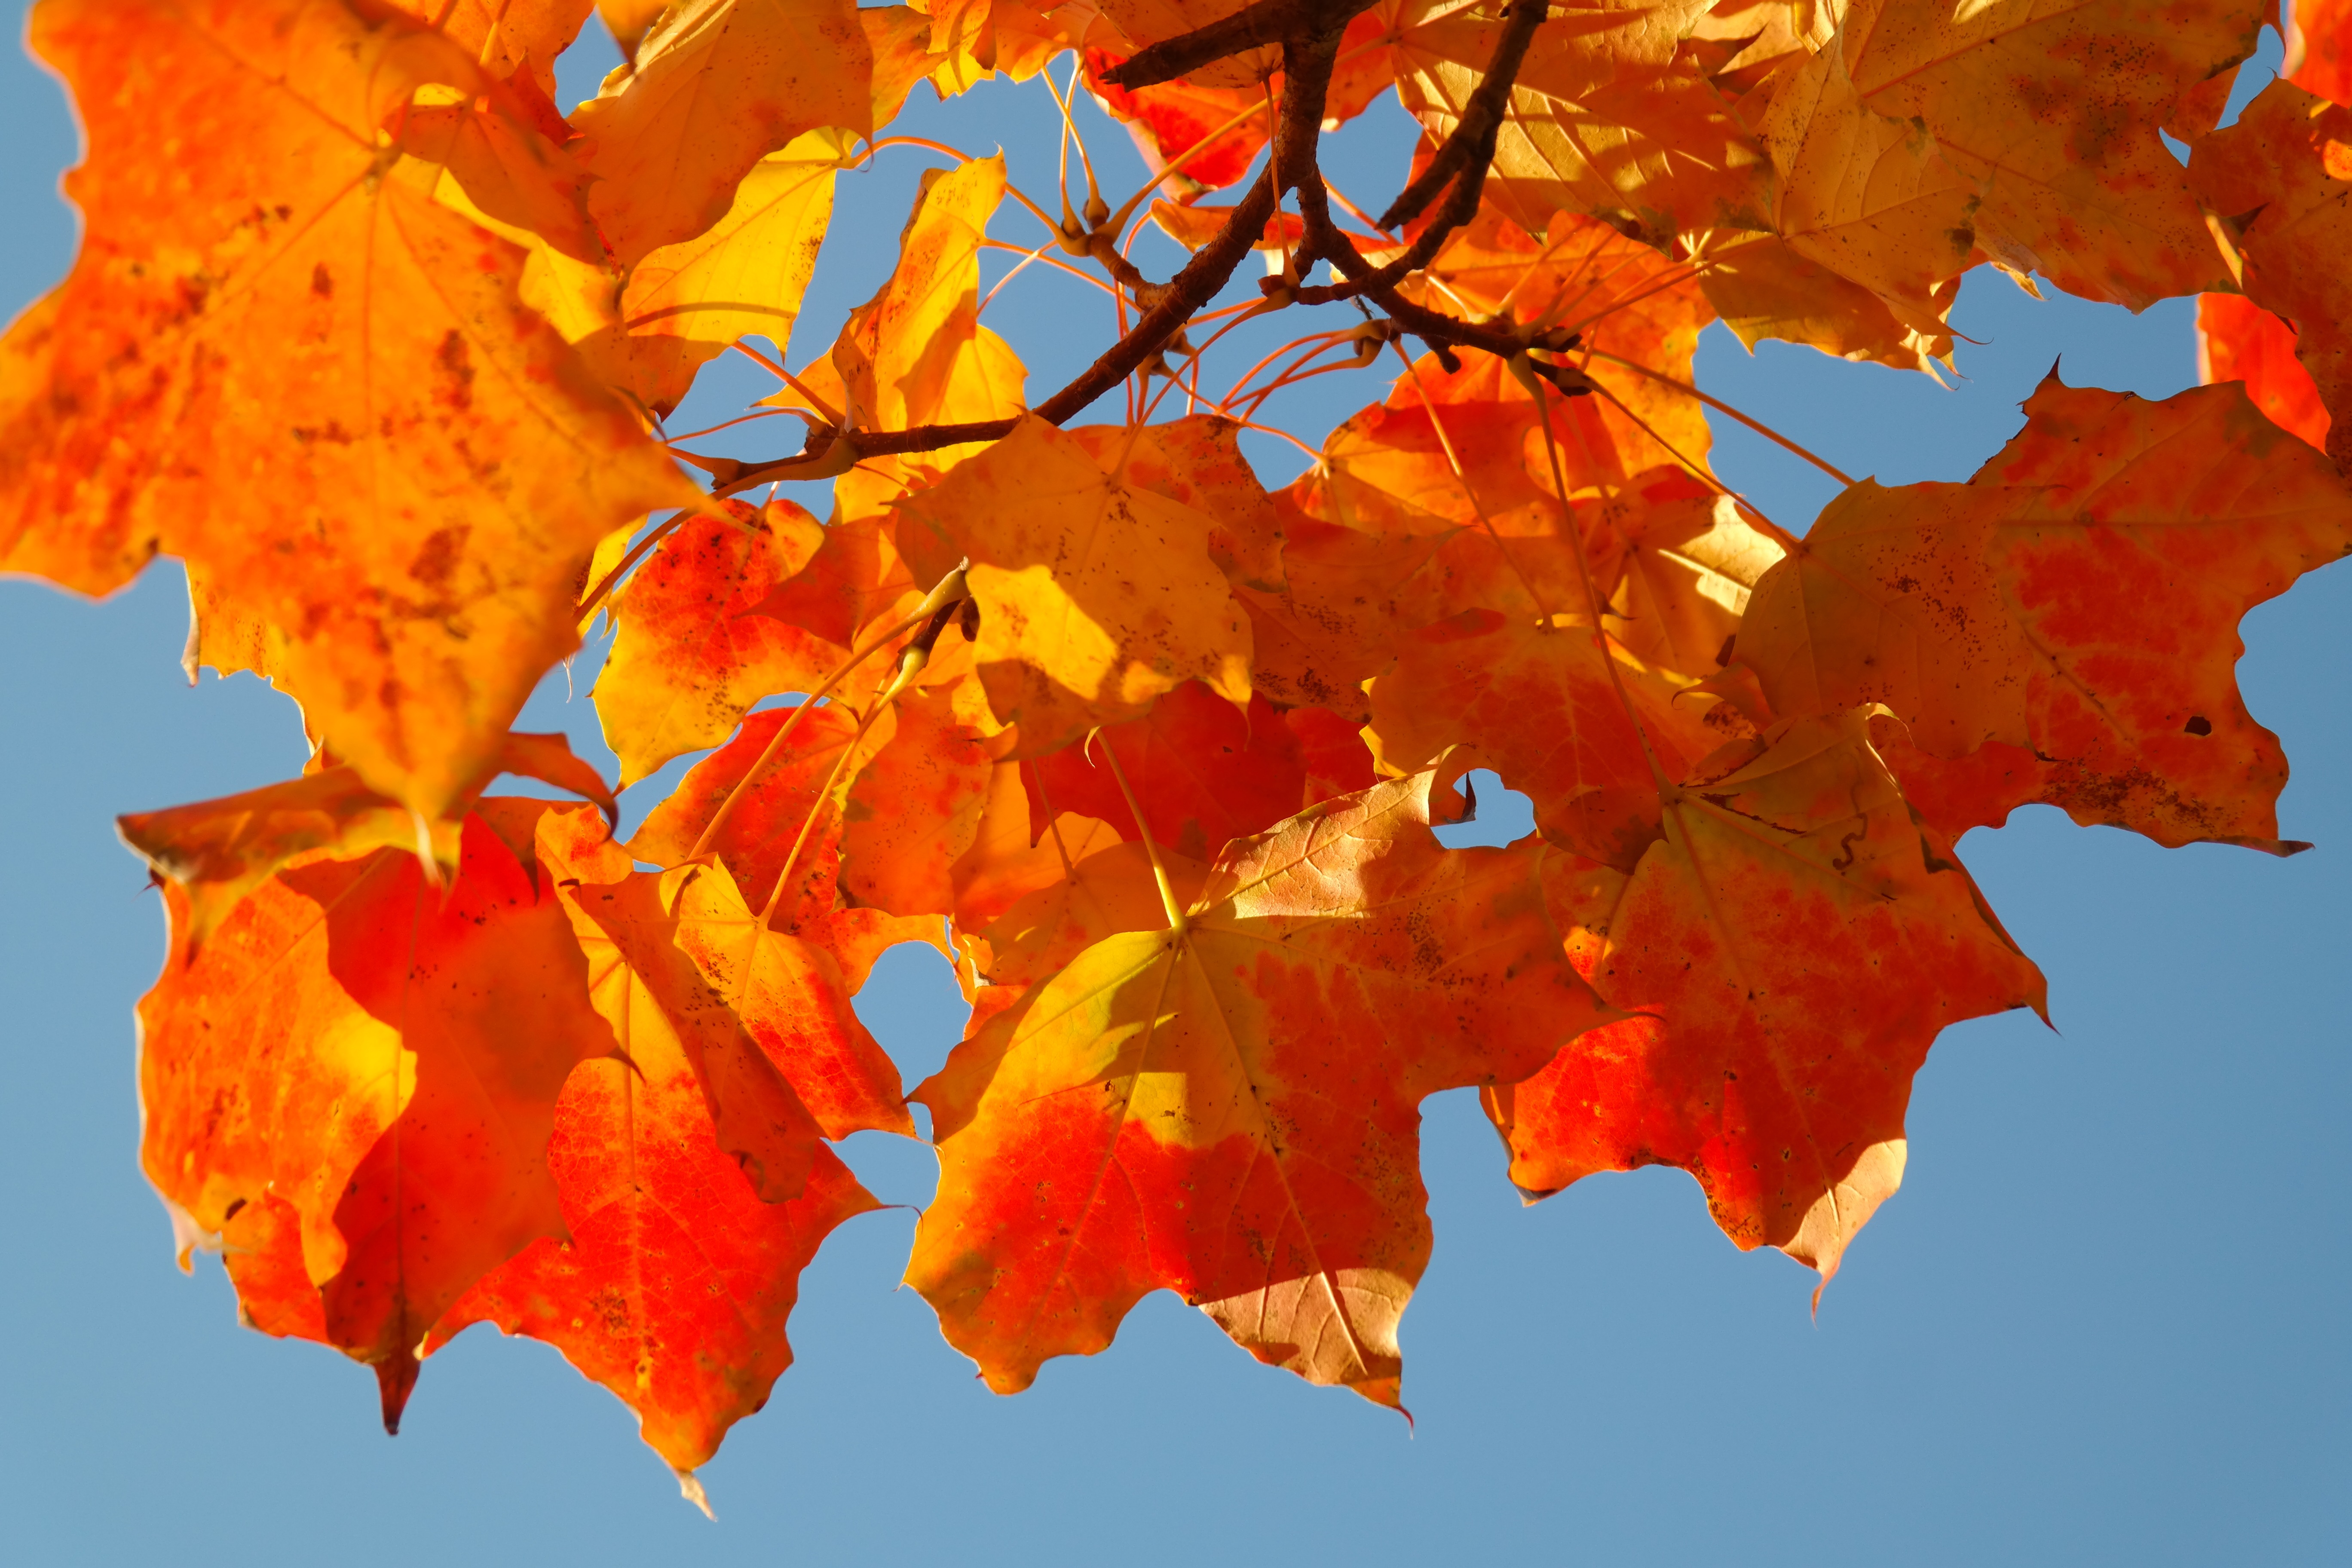
tree, nature, branch, plant, leaf, flower, foliage, orange, red, autumn, yellow, season, maple, maple tree, maple leaf, deciduous tree, leaves, gold, maple leaves, fall color, fall foliage, fall leaves, autumn colours, acer, golden yellow, gelbrot, flowering plant, red orange, yellow red, yellow orange, orange red, needle leaf maple, norway maple, acer platanoides, woody plant, land plant